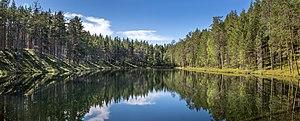
La Réserve naturelle de Kostomuksha est un zapovednik russe protégeant des forêts, des lacs, des rivières et des zones humides, à la frontière de la Russie et de la Finlande. Elle a été créée en 1983, avec d'autres zones protégées, en partie pour atténuer l'impact de la mine Karelskiy Okatysh à l'extérieur de la ville de Kostomoukcha, l'une des plus grandes réserves de minerai de fer de Russie, et également pour protéger la forêt contre l'augmentation de l'exploitation commerciale dans la zone. Un autre objectif scientifique est la protection des rennes des forêts et d'un type de saumon. La réserve fait partie d'un complexe de réserves transfrontalières avec des réserves en Finlande à l'ouest, et est située dans le Raïon de Kalevala et le Raïon de Muejärvi de la République de Carélie, à environ 500 km au nord de Saint-Pétersbourg et 500 km à l'ouest d'Arkhangelsk. La réserve a été créée en 1983 et couvre une superficie de 475 km².